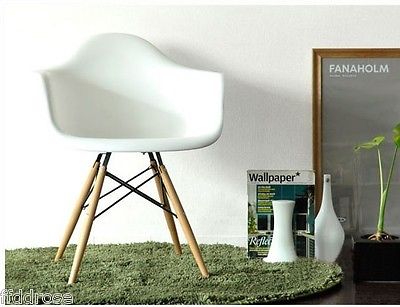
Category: chair